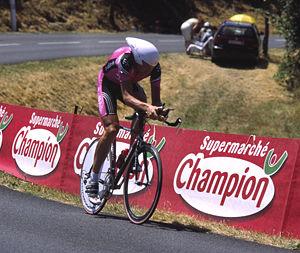
Rolf Aldag né le 25 août 1968 à Beckum en Rhénanie-du-Nord-Westphalie, est un ancien coureur cycliste allemand, professionnel de 1991 à 2005, et dirigeant d'équipes cyclistes. Jouant le plus souvent un rôle d'équipier, il a été champion d'Allemagne sur route en 2000. Il est actuellement directeur sportif de l'équipe Dimension Data.
L'équipe cycliste T-Mobile est une ancienne équipe allemande de cyclisme professionnel sur route qui participait au ProTour.